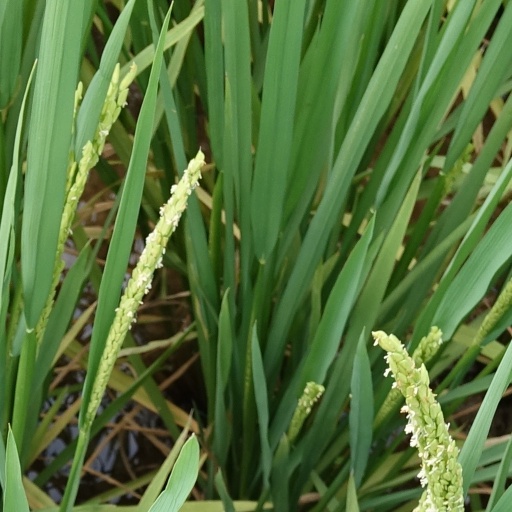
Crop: rice